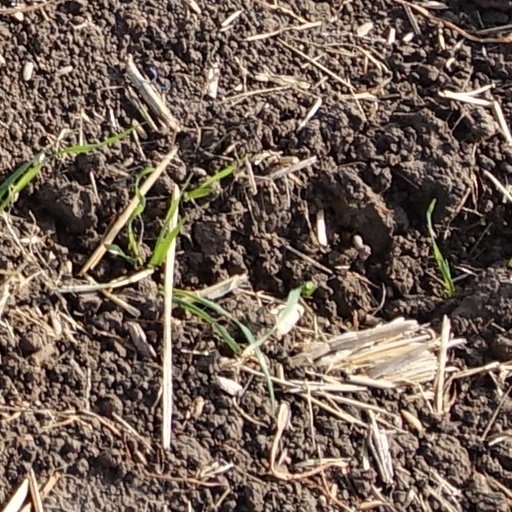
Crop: wheat